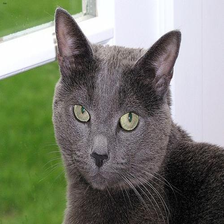
Species: cat
Breed: Russian Blue